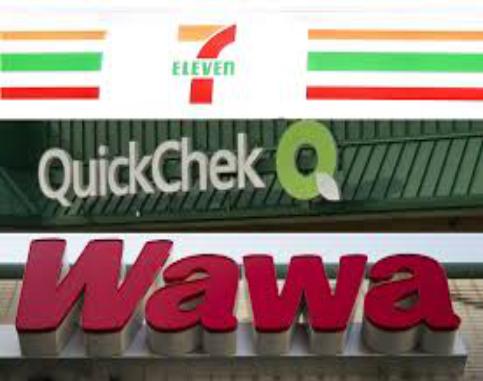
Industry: Food